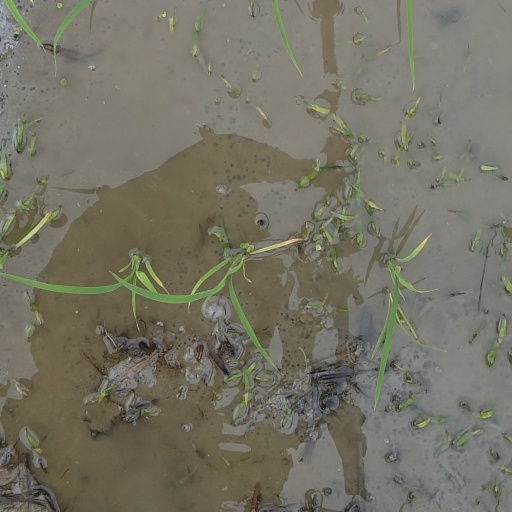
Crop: rice